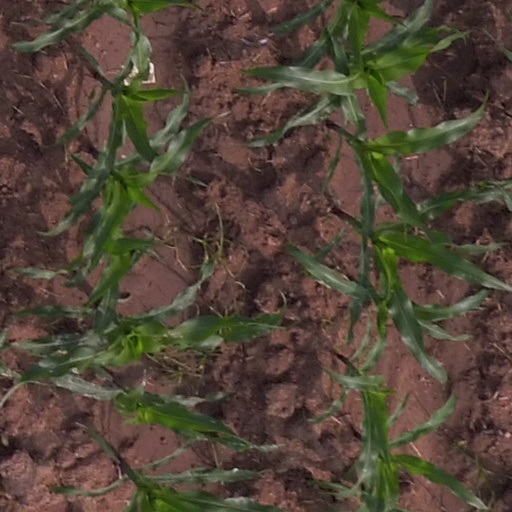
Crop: maize; corn